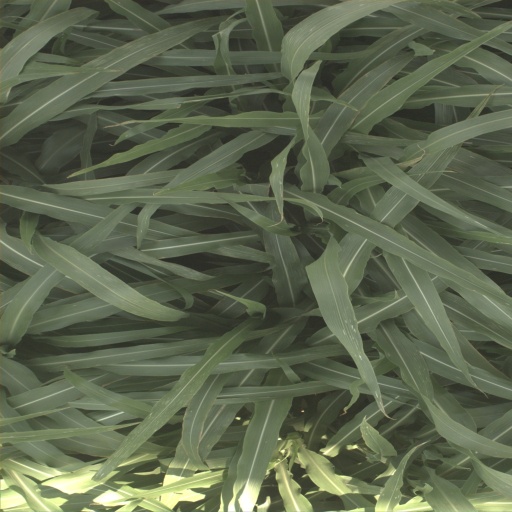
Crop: sorghum